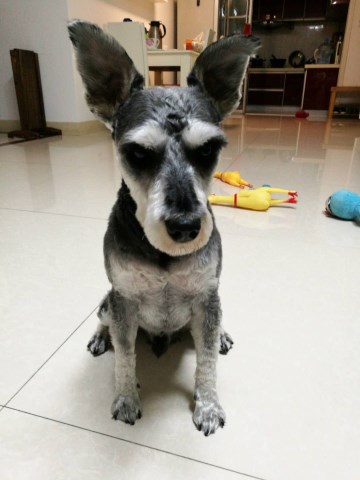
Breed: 2342-n000102-miniature_schnauzer